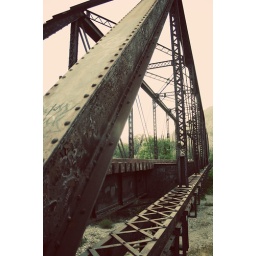
An old railroad bridge in Fillmore, CA. It reminds me of the movie Stand By Me.